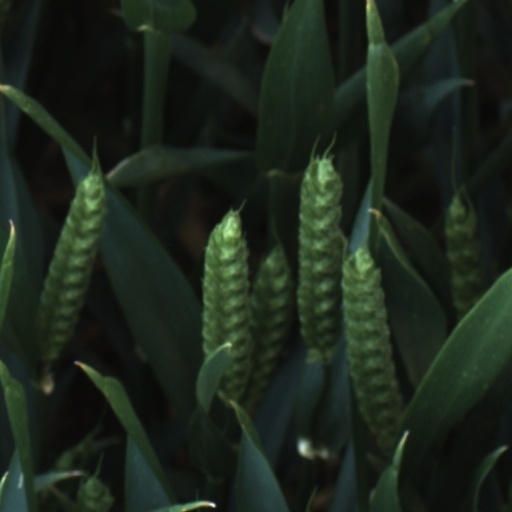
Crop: wheat